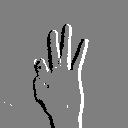
ASL letter: f